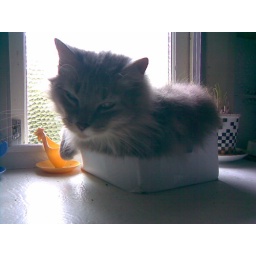
081226 cat in a box